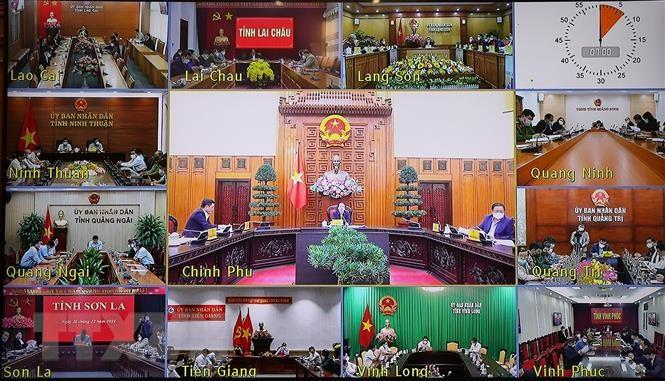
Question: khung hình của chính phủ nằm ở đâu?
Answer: nằm ở giữa